Tudor food and drink

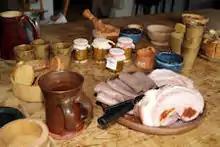

The common vegetables used in the Tudor period were onions and cabbages. However, nearer the end of the Tudor period, new foods were brought over from the Americas; these included tomatoes and potatoes. Herbs were often used by rich Tudors to flavour their meals. While faraway fruits are now imported (for the rich) such as oranges, lemons, dates, figs and marmalade from the Continent. They created separate herb gardens to grow what they needed, such as parsley, mint, rosemary, thyme, and sage.